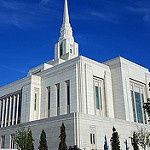
Label: buildings